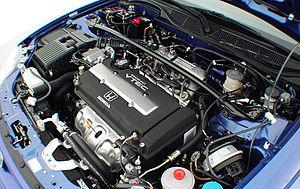
Honda B16A2
Le moteur Honda série B est un moteur thermique automobile à combustion interne, essence quatre temps, 4 cylindres en ligne ayant une distribution par courroie crantée et des cylindrées allant de 1595 à 2 056 cm³. Il s'agit de l'un des plus populaires parmi les moteurs Honda.